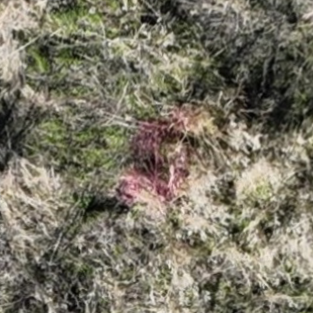
Month: october
Dye color: red
Dye concentration: low